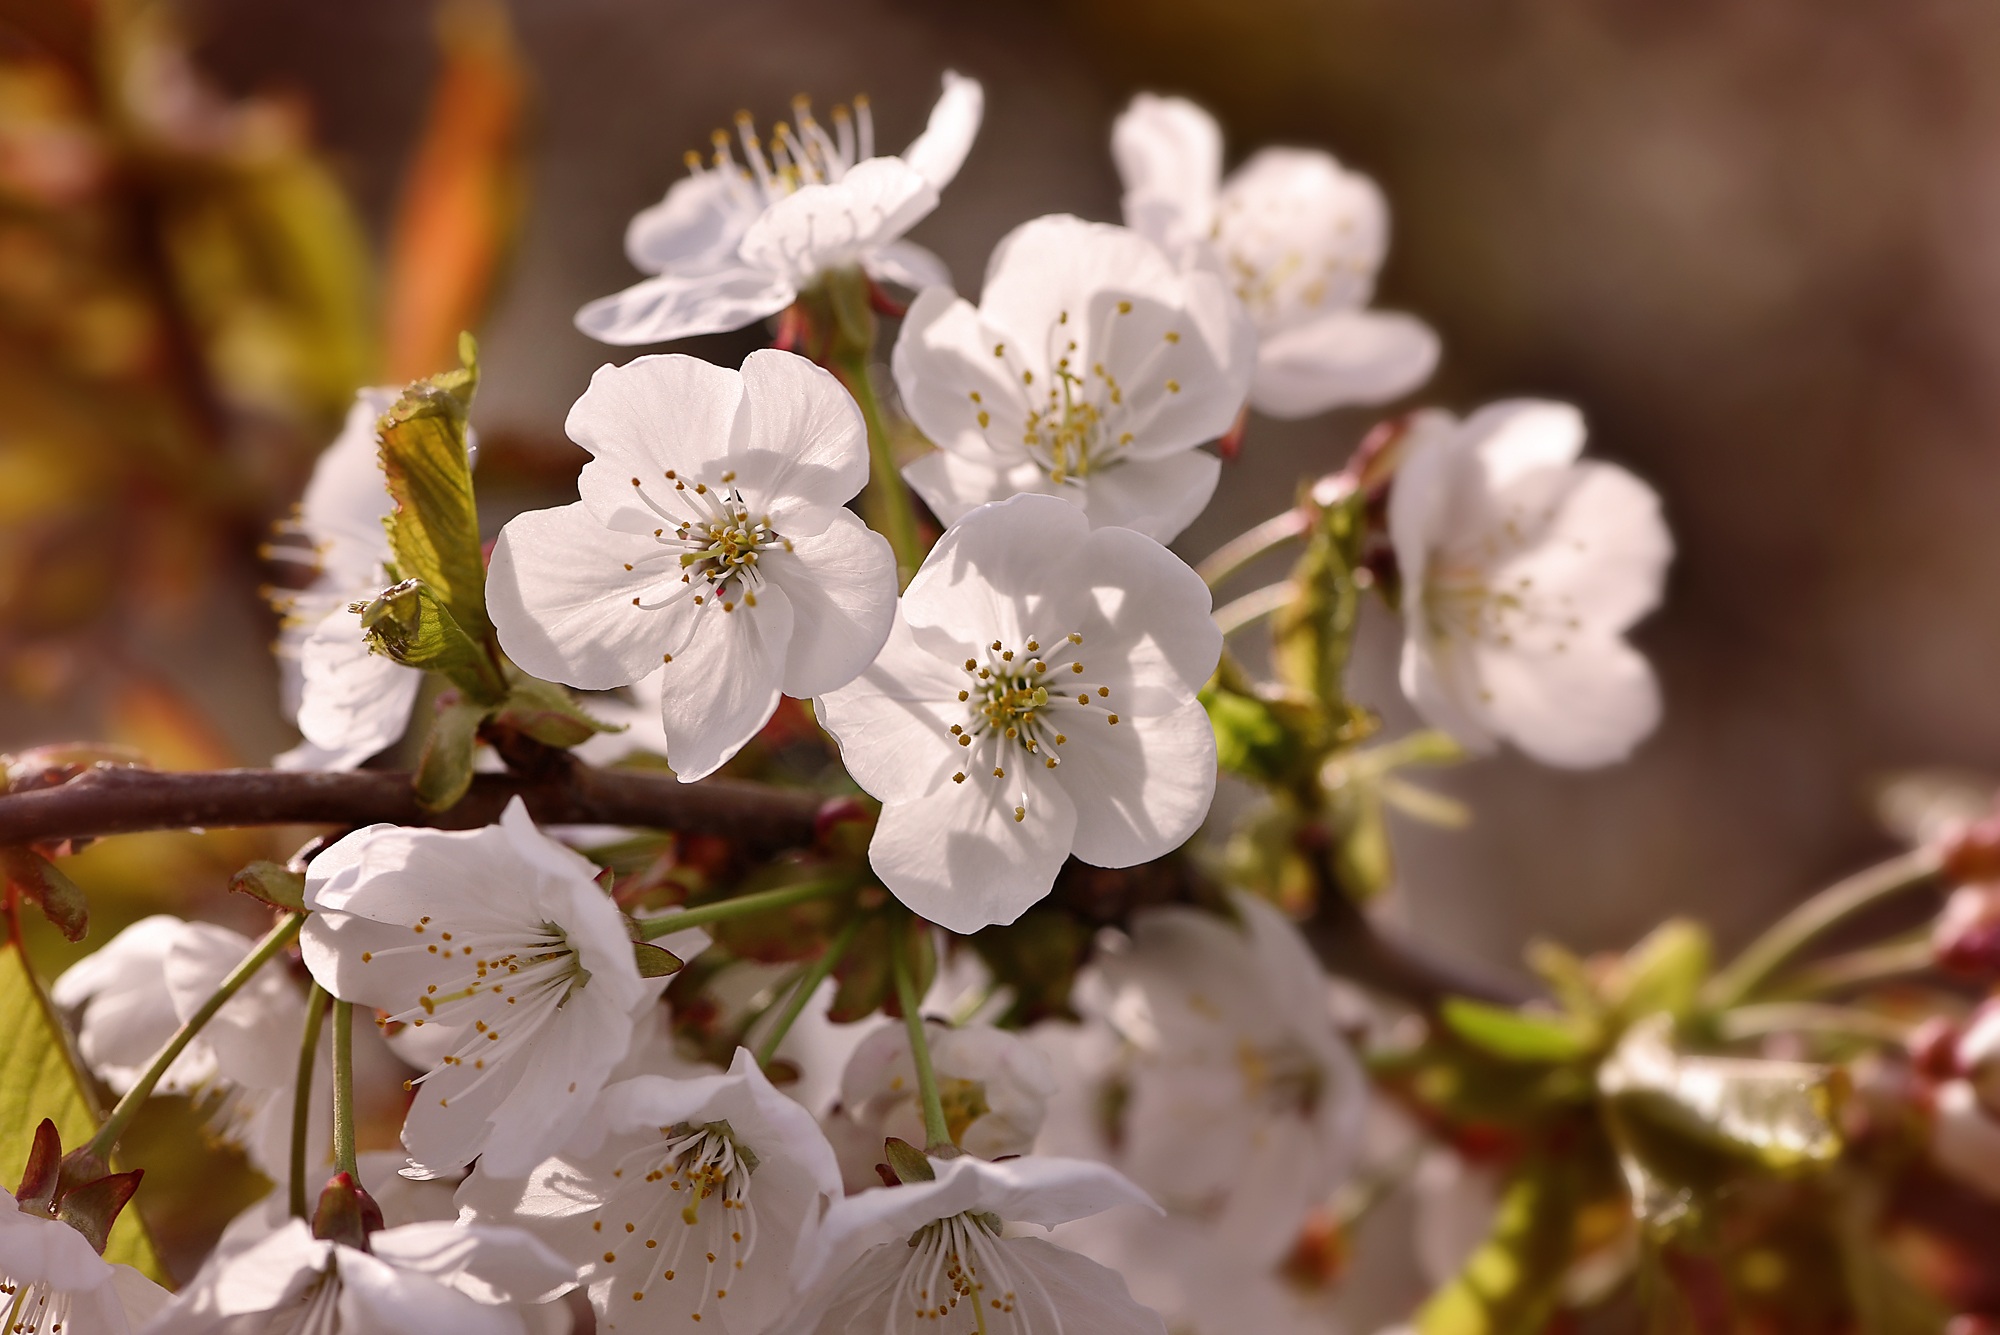
branch, blossom, plant, white, fruit, flower, petal, food, spring, produce, close, flora, cherry blossom, flowers, close up, shrub, evening sun, cherry, macro photography, flowering plant, rose family, evening light, land plant